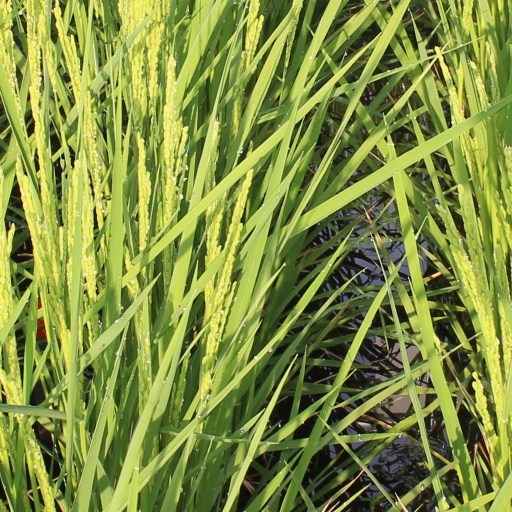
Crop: rice